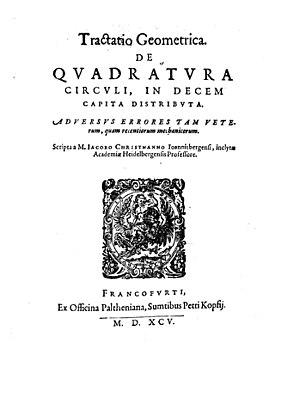
Jakob Christmann, né en novembre 1554 à Johannisberg, mort le 16 juin 1613 à Heidelberg, était un orientaliste et un astronome.